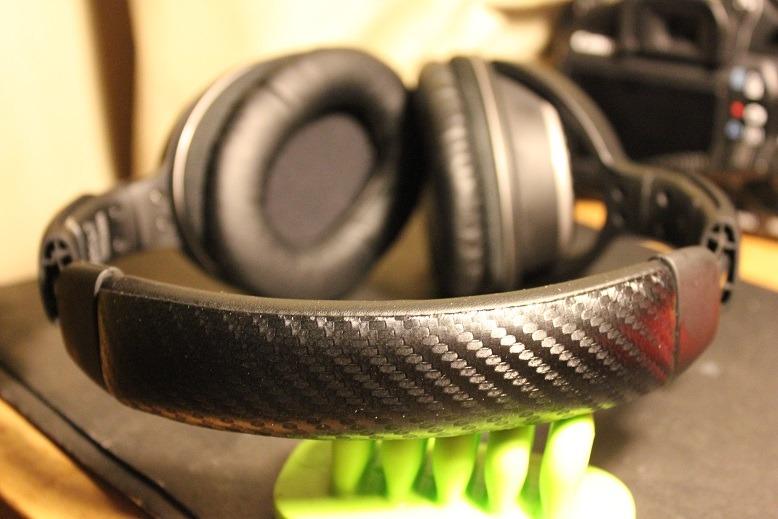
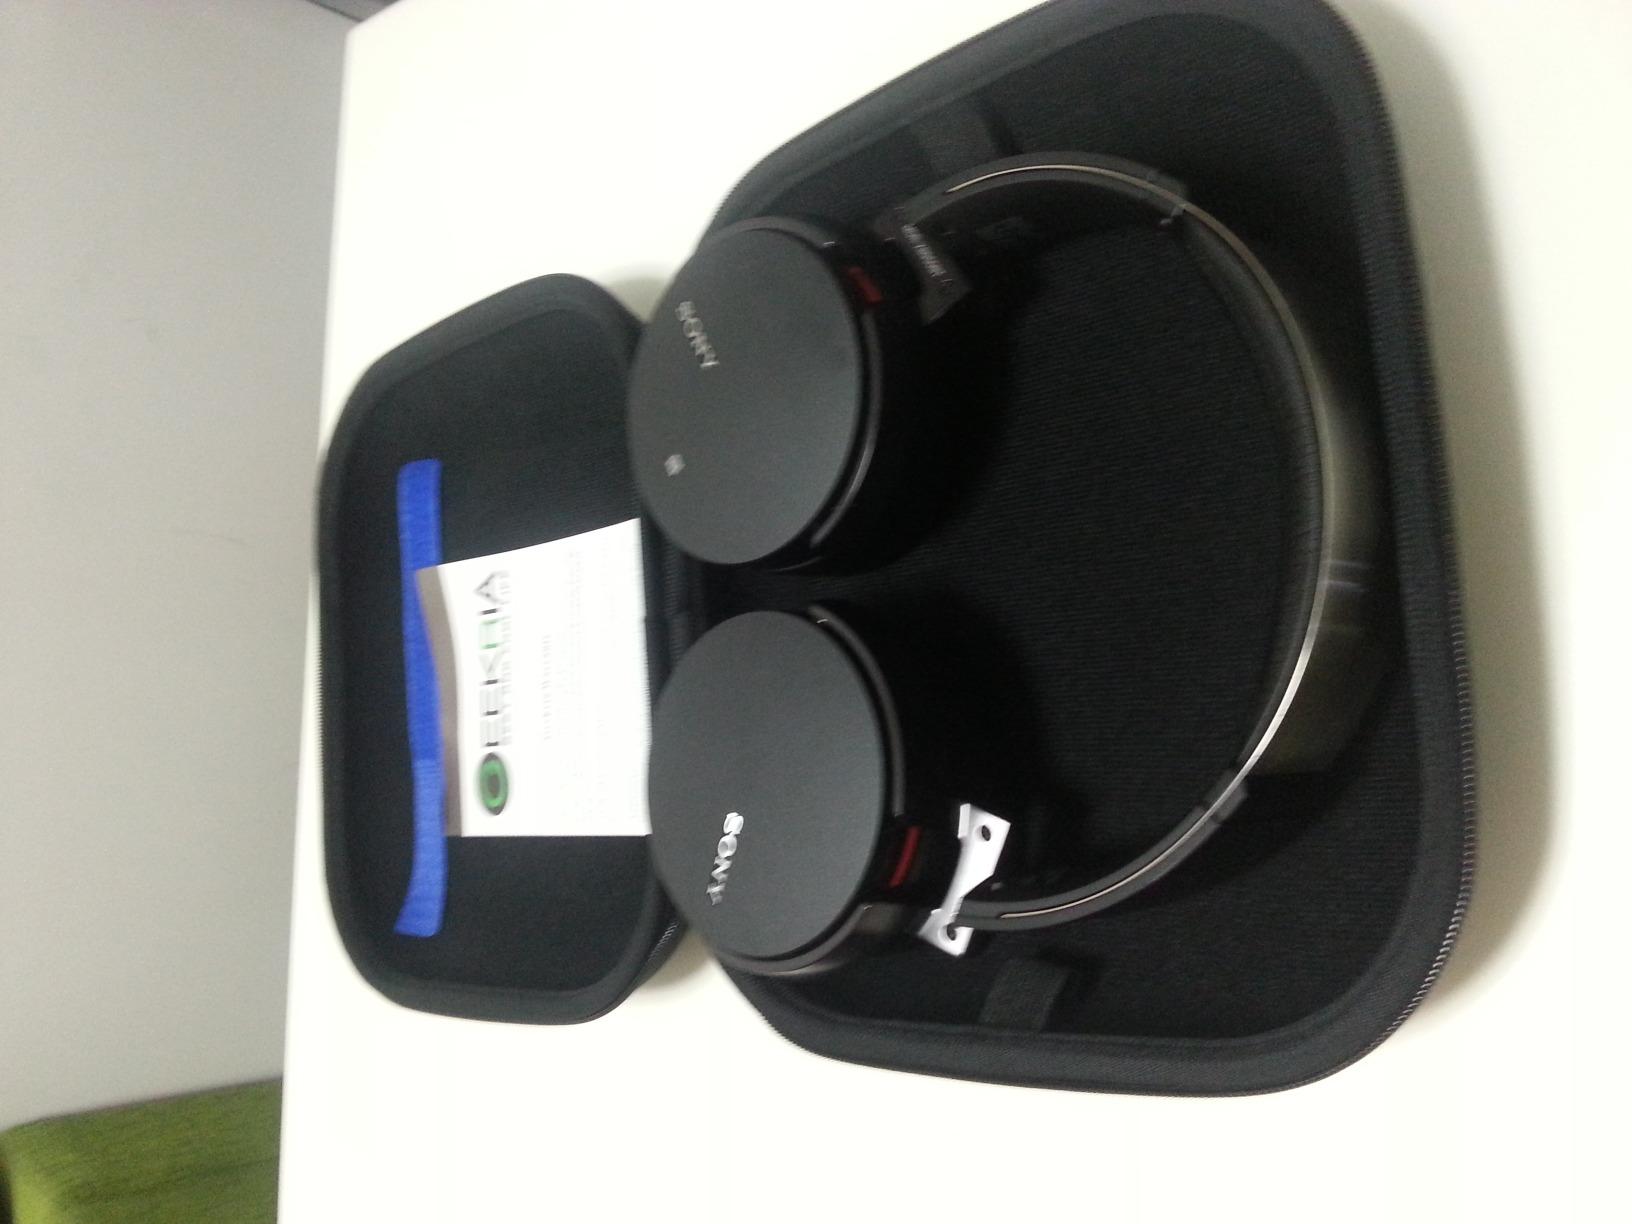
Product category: headphones
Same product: no